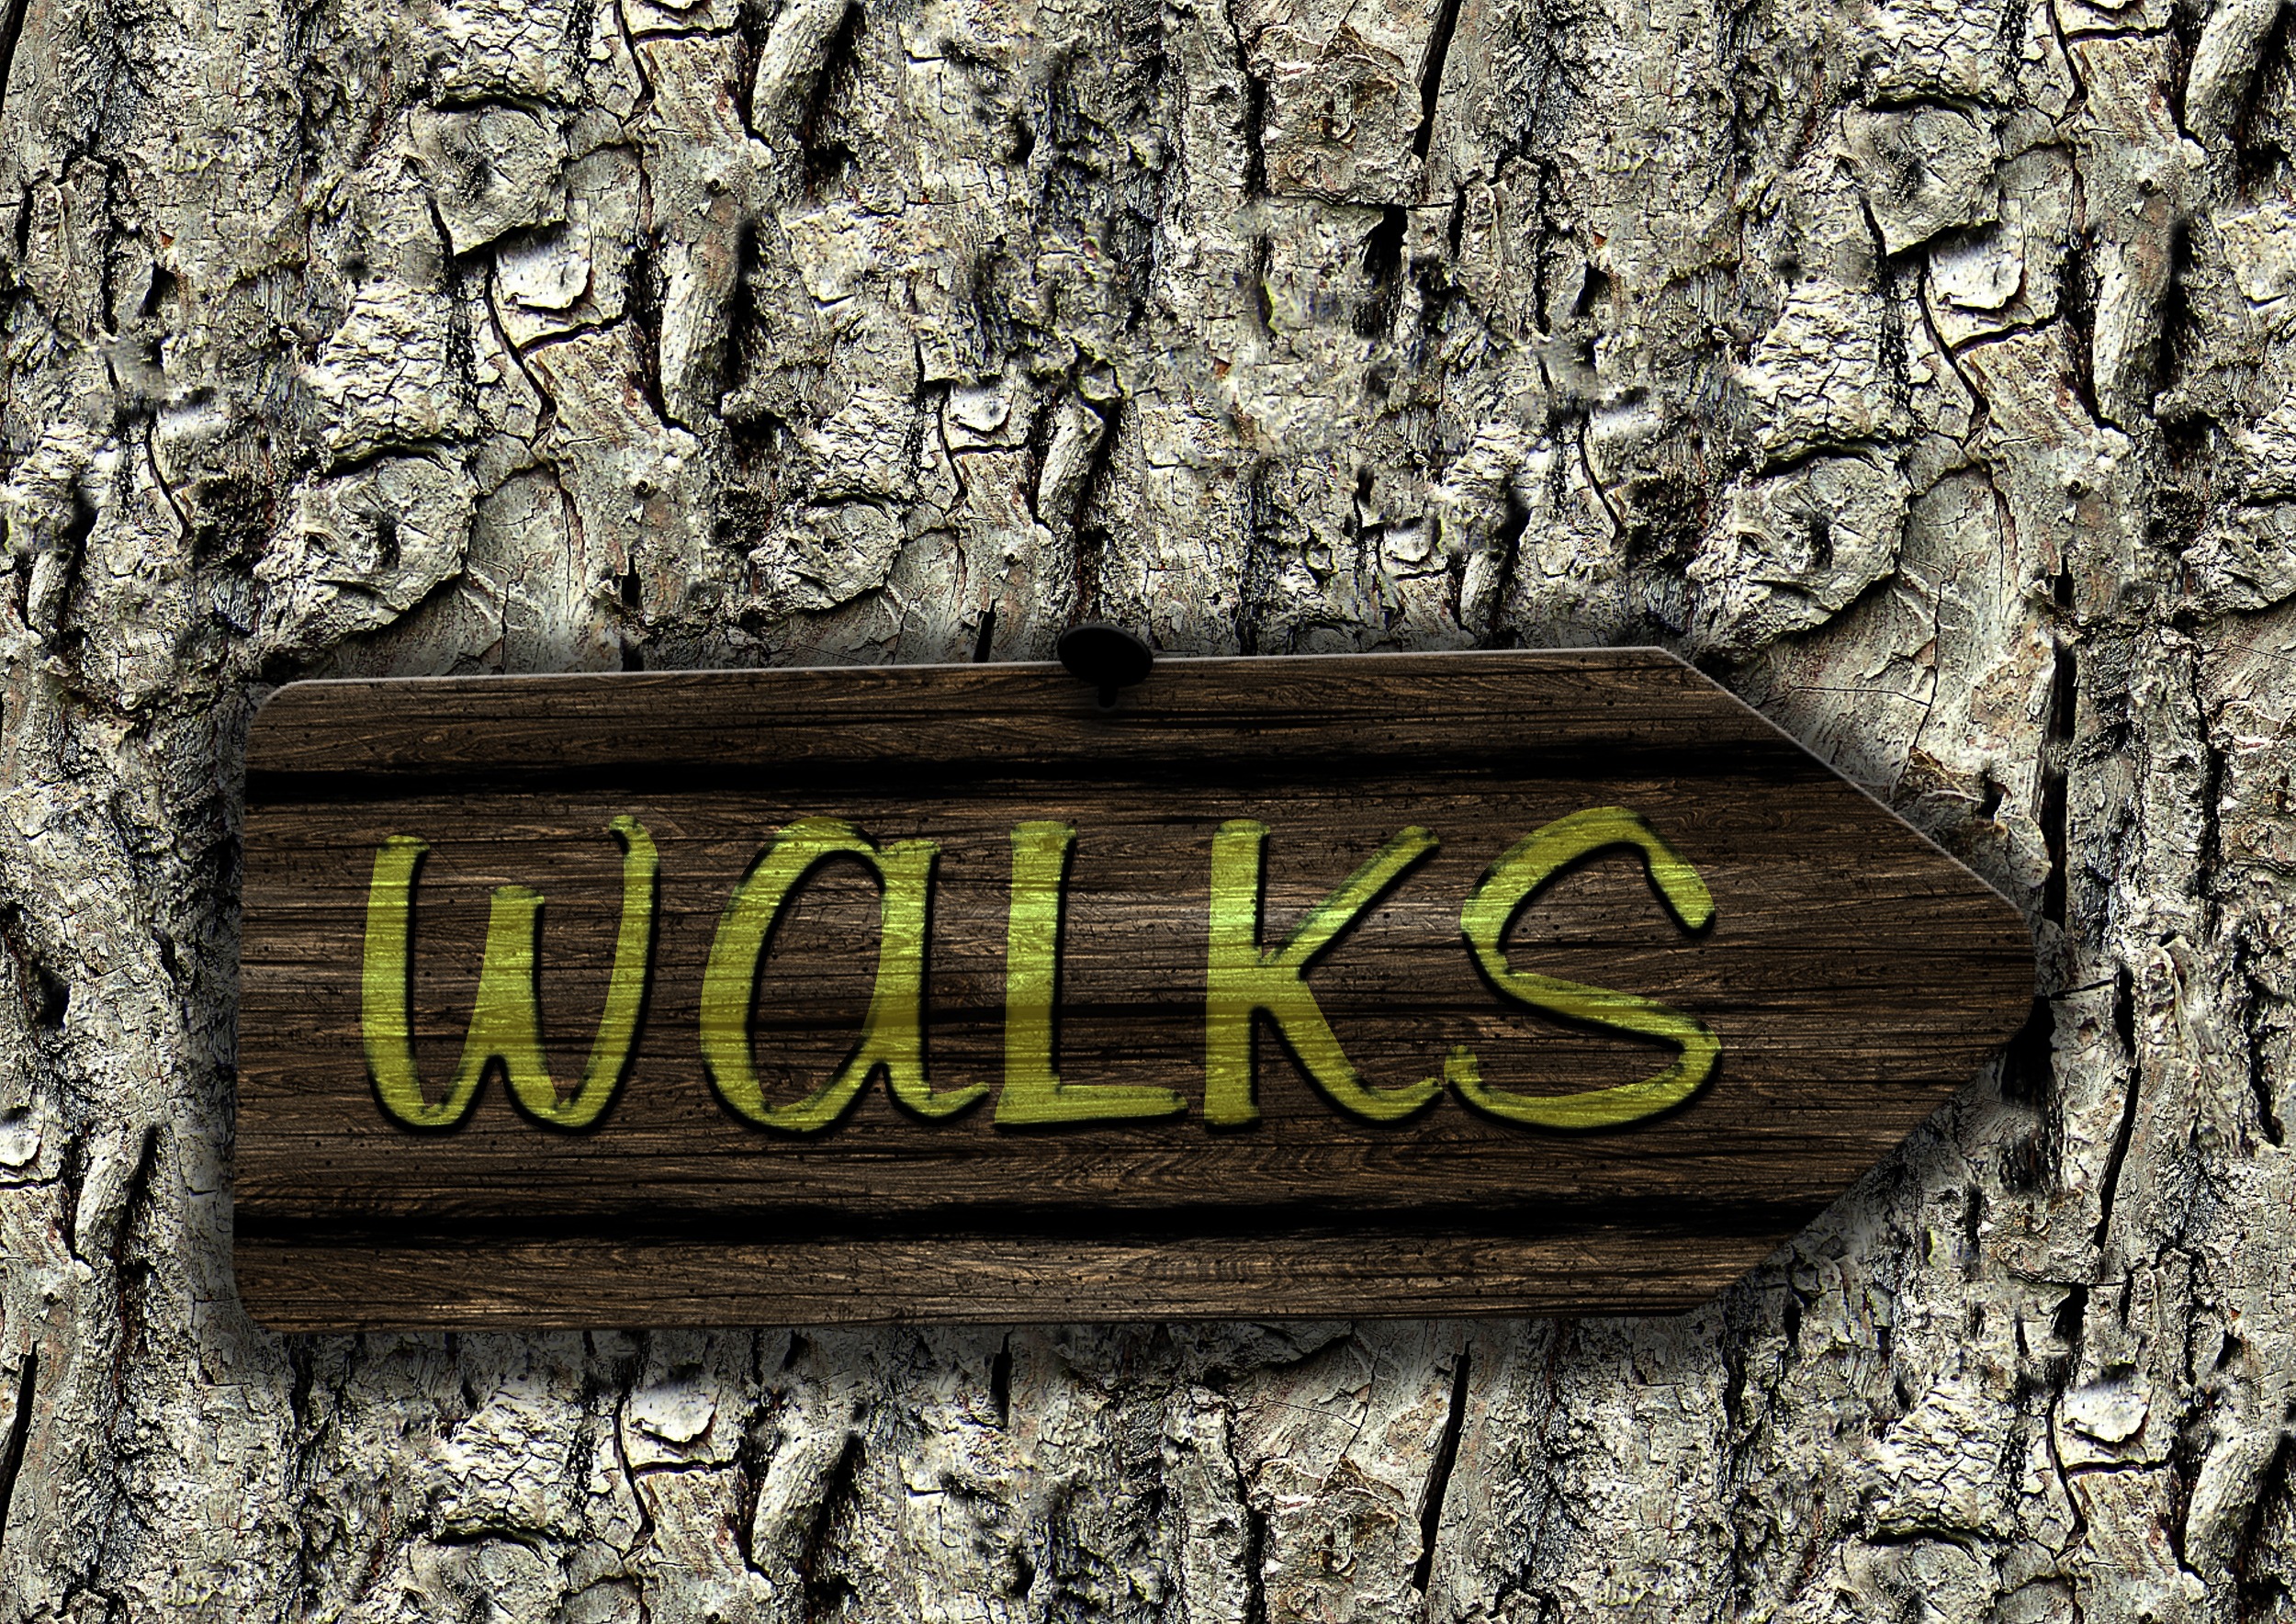
tree, nature, rock, plant, board, wood, hiking, trail, texture, sidewalk, number, wall, bark, walk, green, hike, art, temple, shield, directory, away, go, go for a walk, ancient history, woody plant, walken